United States Space Command

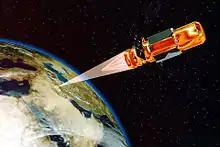
Concept for a space-based directed energy weapon from "United States Space Command: A Vision for 2020"

In 1997, General Howell M. Estes III proposed designating space as a geographic area of responsibility, transitioning U.S. Space Command from a functional to a geographic command. This effort was opposed by the Joint Staff, the State Department, and the National Security Council and did not occur. However, there was growing discussion about giving U.S. Space Command the mission for information support and renaming it to United States Space and Information Command. While U.S. Space Command was not renamed, it did assume responsibility for information, or cyberspace, operations.